Gitlaxt'aamiks

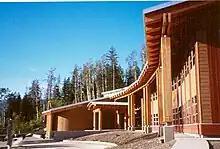
The Nisg̱a'a Lisims Government Building and forecourt in 2000 (before completion)

"Gitlax̱t'aamiks" means "people of the ponds" in the Nisga'a language.